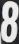
Number: 8